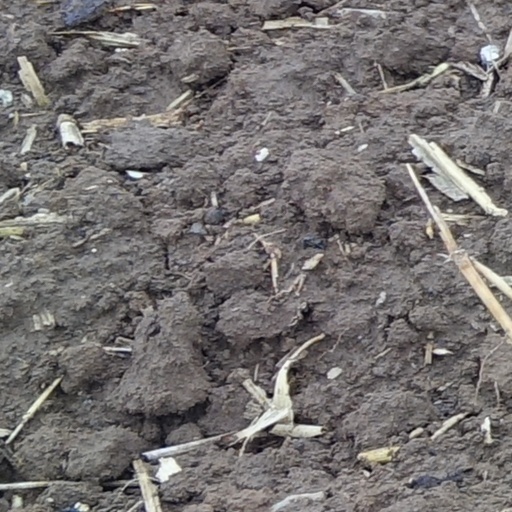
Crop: wheat